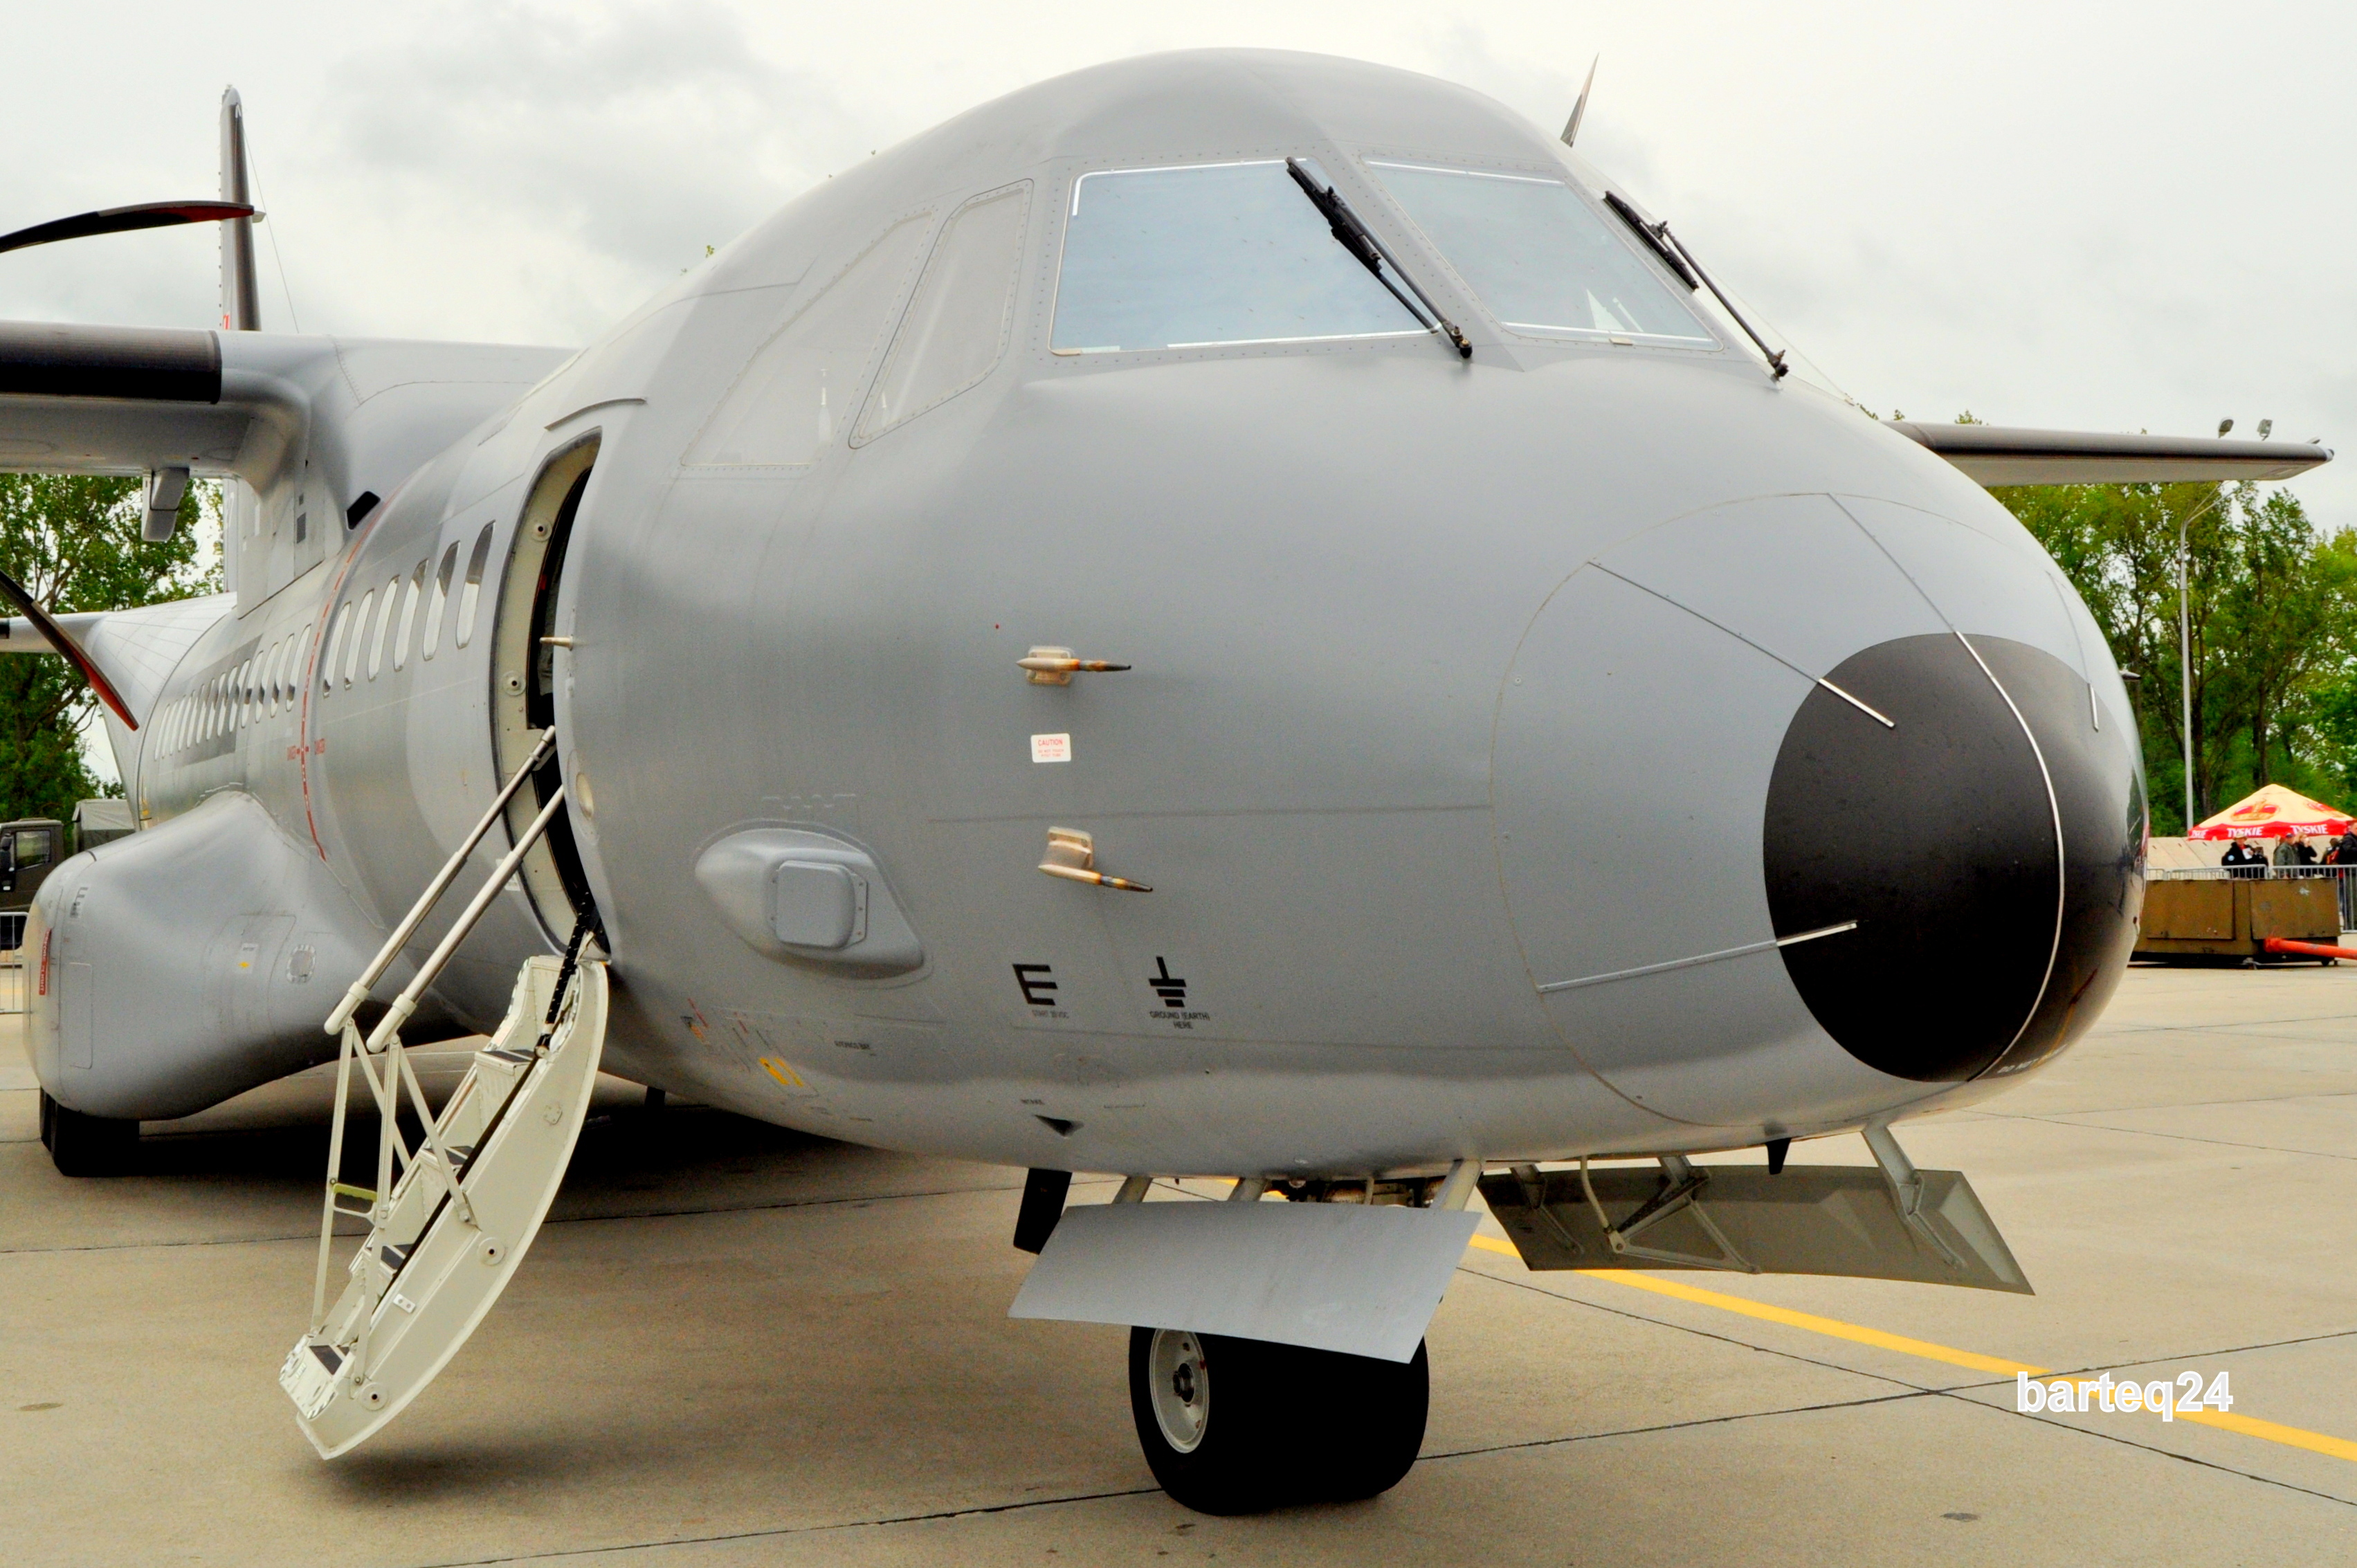
airplane, aircraft, europe, vehicle, airline, aviation, flight, airliner, poland, europa, casa, propeller, polska, boeing, mazovia, mazowsze, epmm, polishairforce, c295m, si ypowietrzne, 8thairtransportbase, mi skimazowiecki, air force, jet aircraft, military aircraft, boeing 737, atmosphere of earth, narrow body aircraft, aerospace engineering, aircraft engine, propeller driven aircraft, military transport aircraft